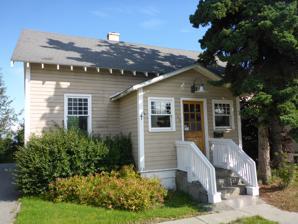
Building: Alaska Engineering Commission Cottage No. 25
Country: United States of America
Year built: 1917
Historic house in Alaska, United States United States historic place Alaska Engineering Commission Cottage No. 25 U.S. National Register of Historic Places Alaska Heritage Resources Survey Show map of Downtown Anchorage Show map of Anchorage Show map of Alaska Location 645 West 3rd Avenue, Anchorage, Alaska Coordinates 61°13′11″N 149°53′43″W / 61.21972°N 149.89528°W / 61.21972; -149.89528 Area less than one acre Built 1917 Built by Alaska Engineering Commission Architect Alaska Engineering Commission Architectural style Bungalow/craftsman NRHP reference No. 96000094 AHRS No. ANC-330 Added to NRHP February 16, 1996 The Alaska Engineering Commission Cottage No. 25 is a historic house at 345 West Third Avenue in Anchorage, Alaska .  It is a two-story wood-frame structure, with a low-pitch gable roof that has wide overhanging eaves with exposed rafter tails.  It was designed and built in 1917 by the Alaska Engineering Commission , a Federal agency charged with building railways in Alaska.  It is one of the second set of such housing built by the commission, and is now owned by Anchorage Historic Properties. The cottage was listed on the National Register of Historic Places in 1996. See also A. E. C. Cottage No. 23 National Register of Historic Places listings in Anchorage, Alaska References